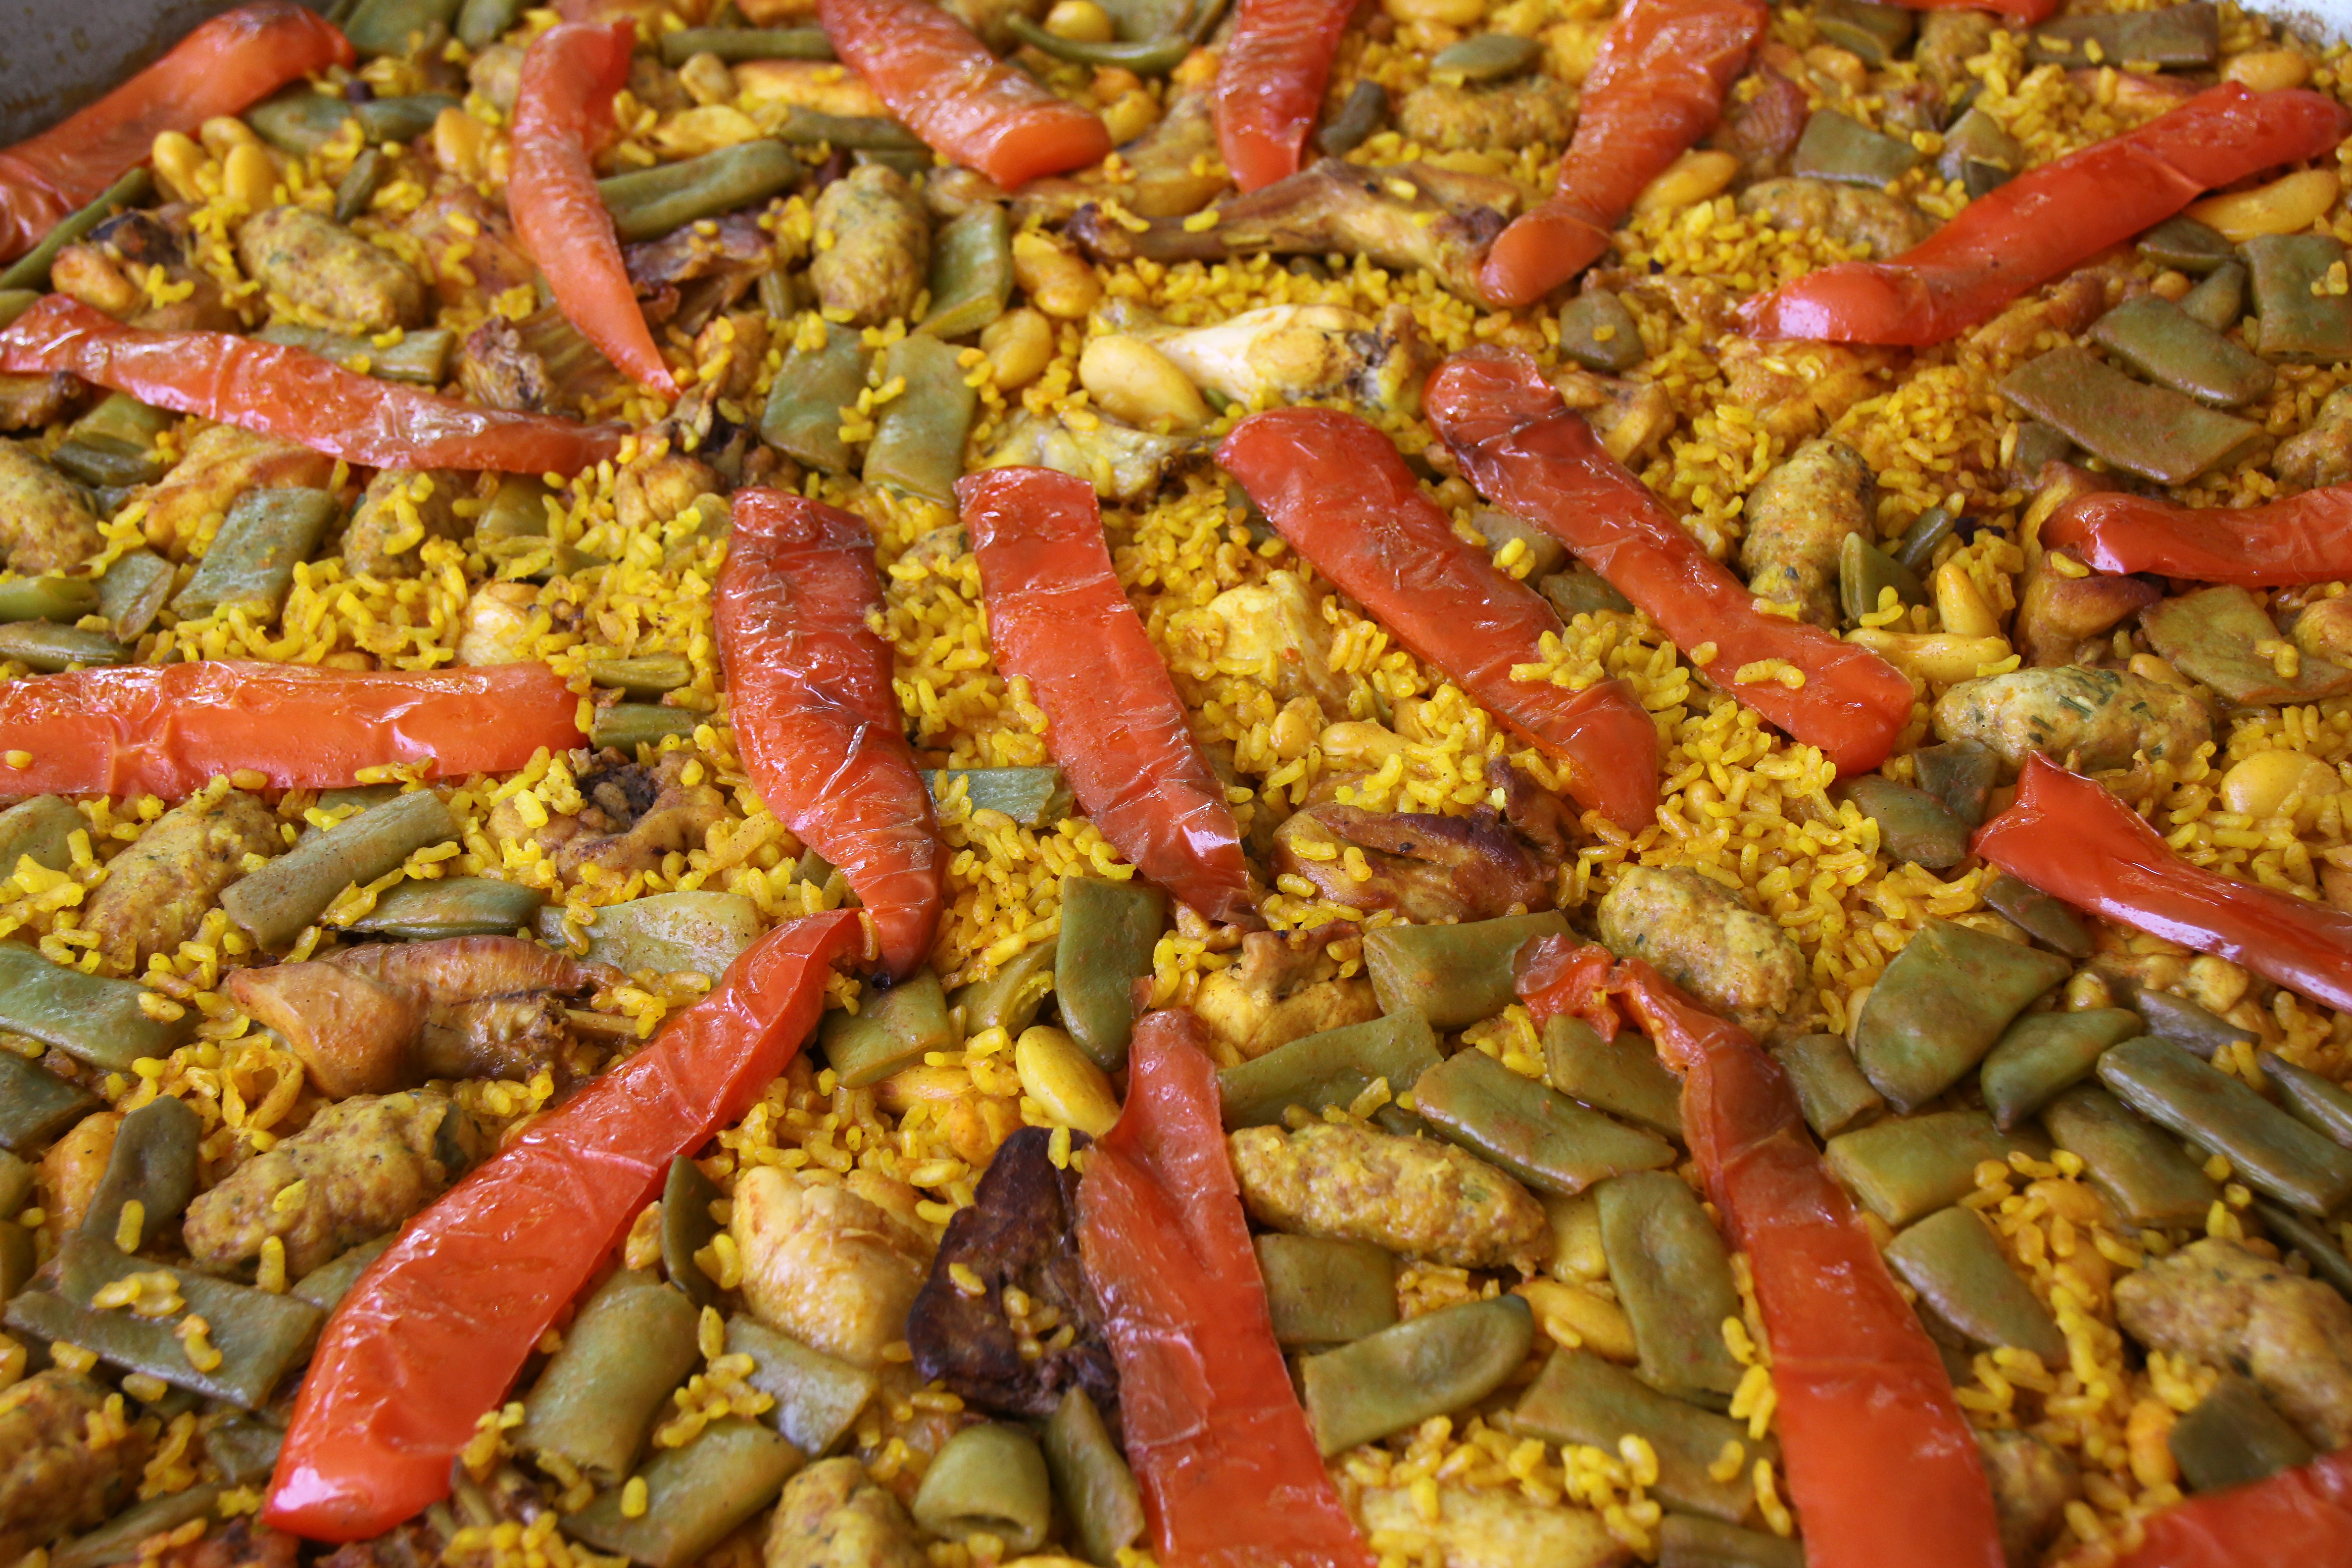
dish, food, produce, vegetable, kitchen, cuisine, rice, vegetables, paella, seafood boil, traditional dish